Allen Jones (artist)

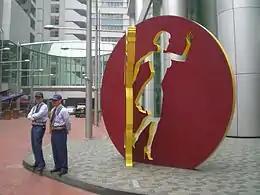
Taikoo Place, Hong Kong, showing HK Quarry Bay, Tong Chong Street, Allen Jones' sculpture "City Shadow I Security", pictured in 2009.

Jones, photographer Brian Duffy, and air brush specialist Philip Castle were commissioned to collaborate on the annual and often salacious Pirelli calendar in 1973, resulting in a unique edition that Clive James would later jokingly call "the only Pirelli Calendar that nobody bothered to look at twice". In 1973, Jones spent time as a guest lecturer at the University of California, Los Angeles, and after visiting Japan in 1974, the following year he toured Canada. Jones designed Barbet Schroeder's 1975 film "Maîtresse". Starring Bulle Ogier as the professional dominatrix Ariane and Gérard Depardieu as her obsessed lover, the film was refused a certificate in the United Kingdom because of its graphic depictions of sado-masochism.